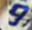
Number: 9